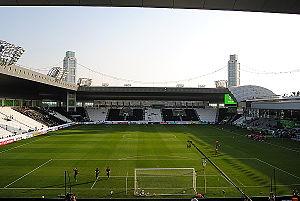
Le stade Jassim Bin Hamad est un stade multifonction de Doha, au Qatar.